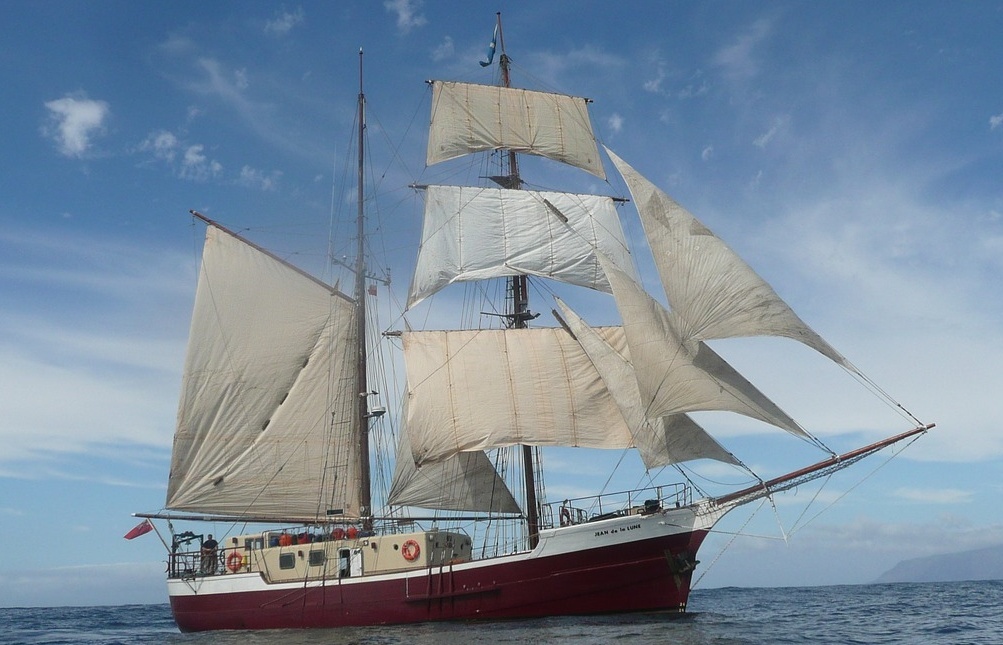
Vehicle type: Ships